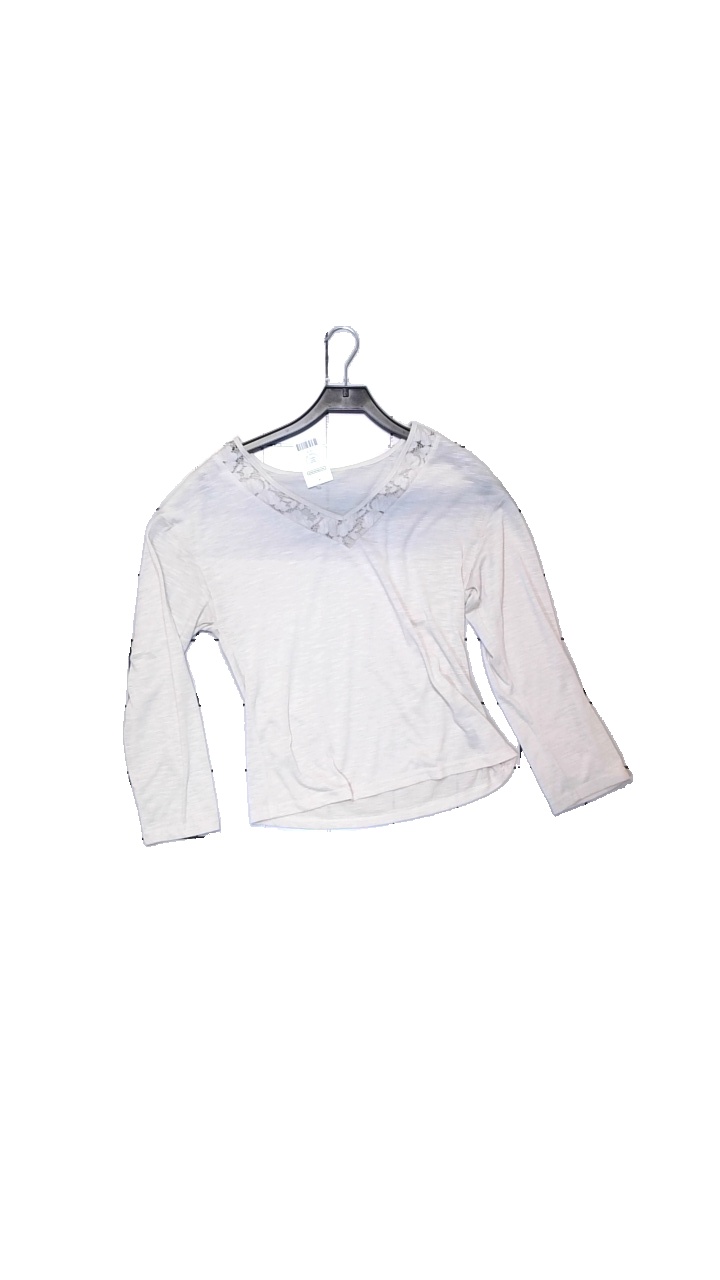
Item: Top (Ladies)
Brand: Shein
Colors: Beige
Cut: Regular
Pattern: Lace
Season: All
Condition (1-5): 3
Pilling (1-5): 4
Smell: Minor
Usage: Reuse
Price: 50-100